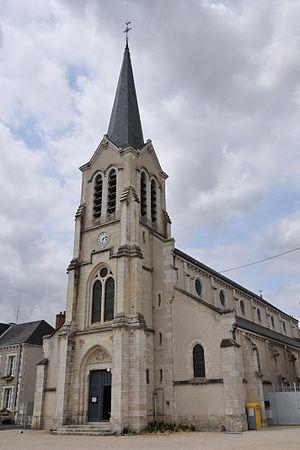
Église Saint-Symphorien, Chaingy, Loiret, France
Chaingy est une commune française située dans le département du Loiret en région Centre-Val de Loire.